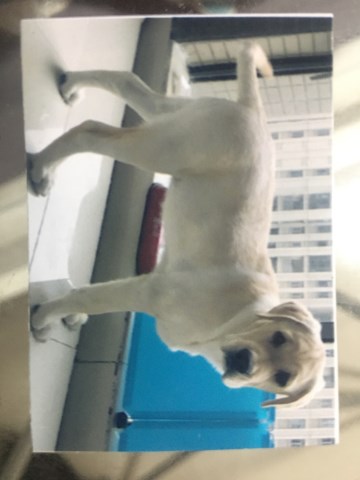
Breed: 3580-n000122-Labrador_retriever